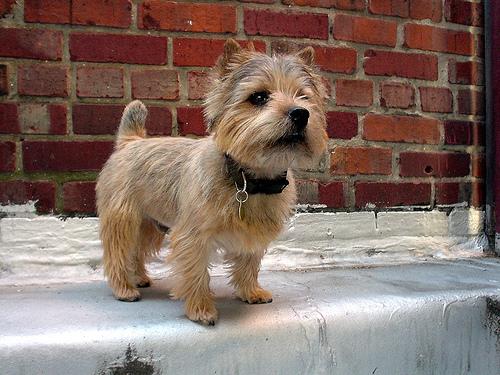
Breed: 203-n000016-Norwich_terrier